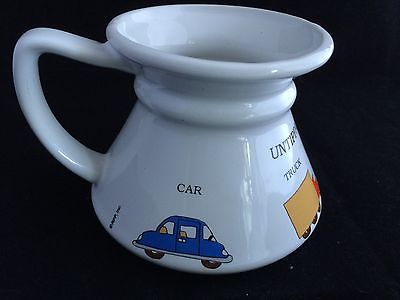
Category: mug